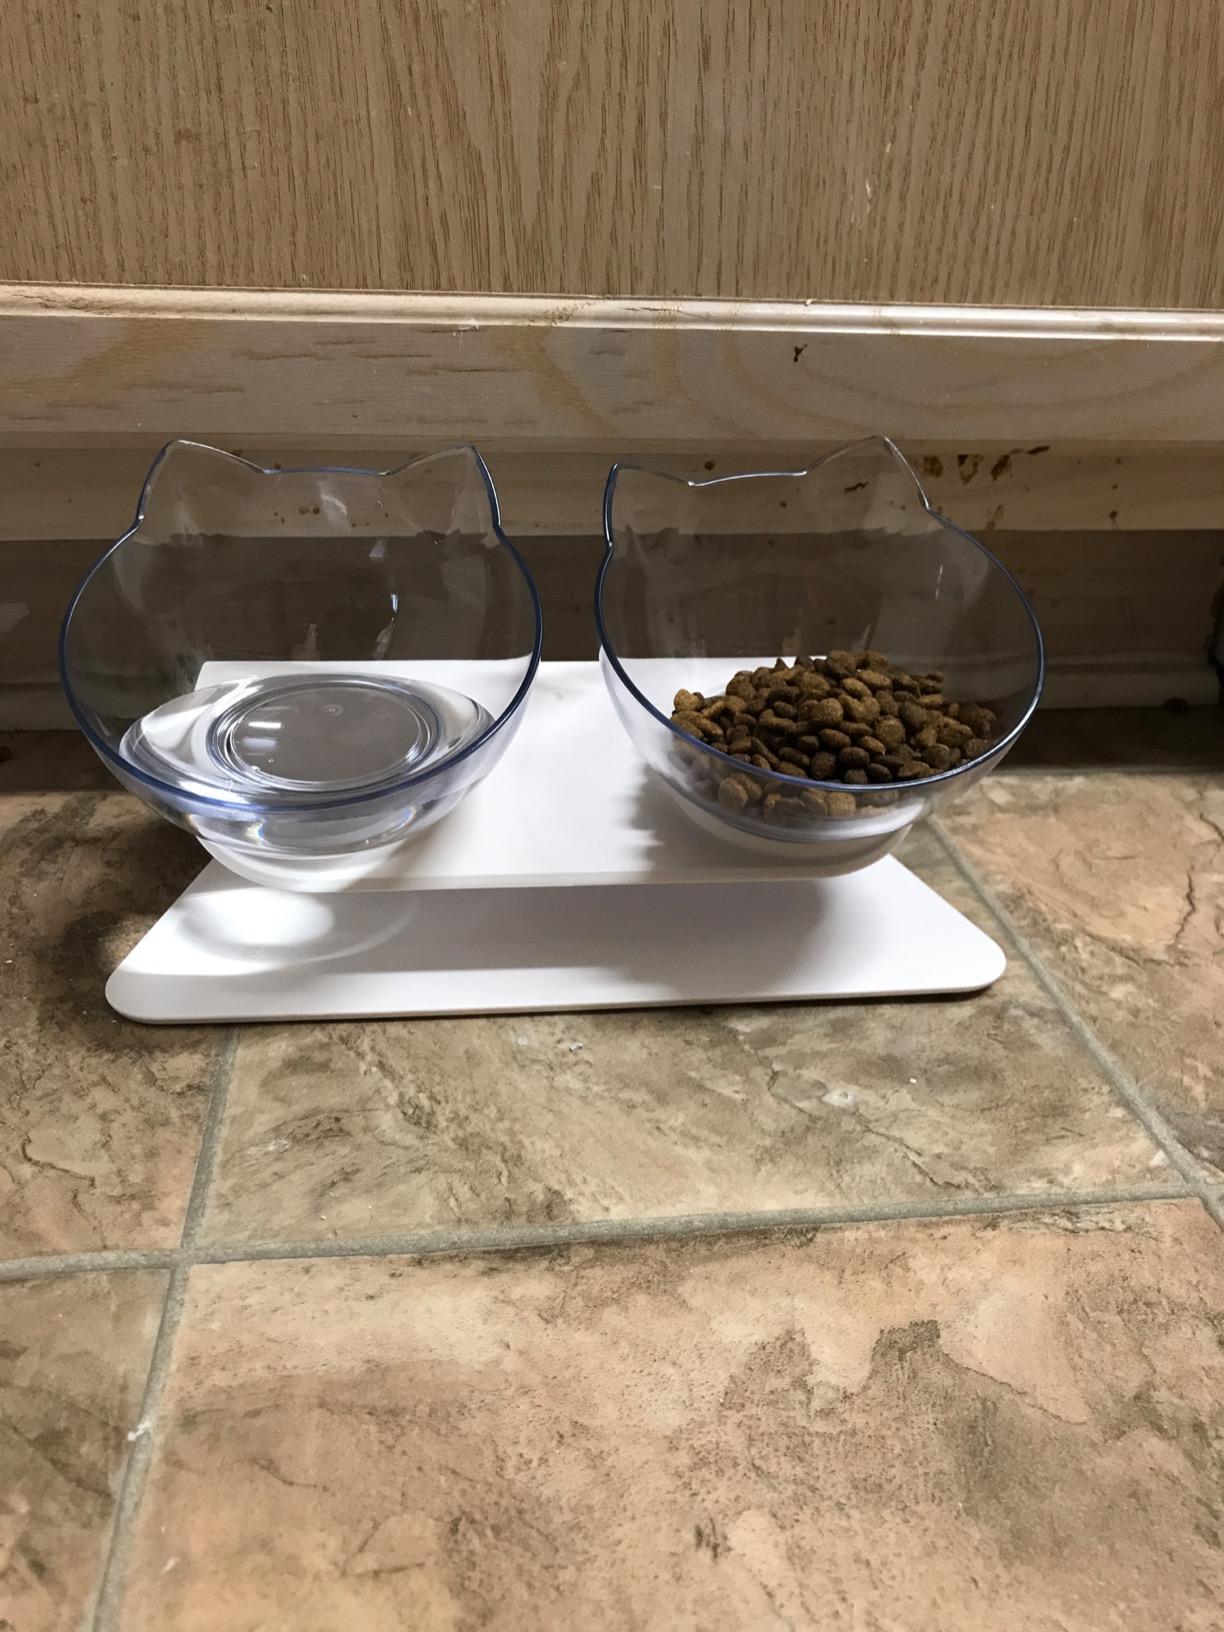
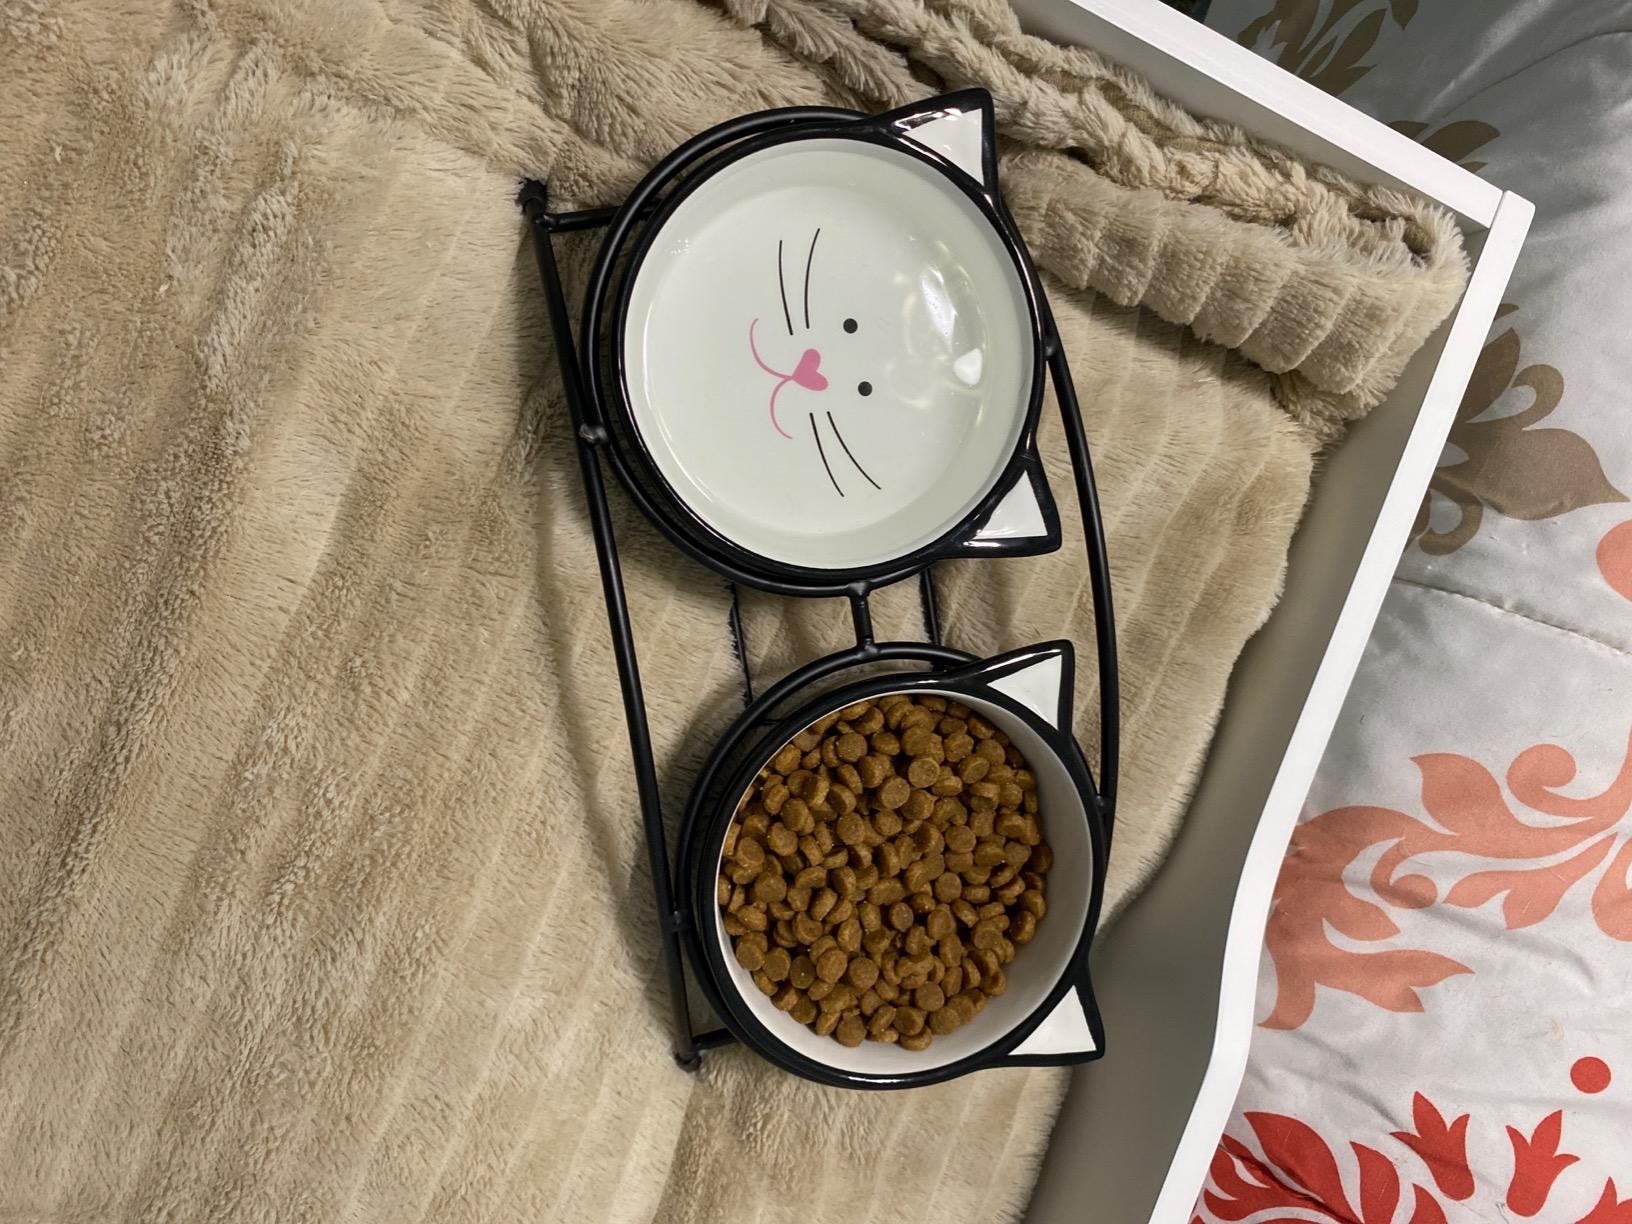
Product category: items_bowl
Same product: no